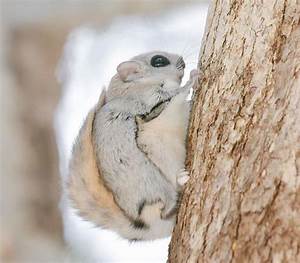
Label: squirrel